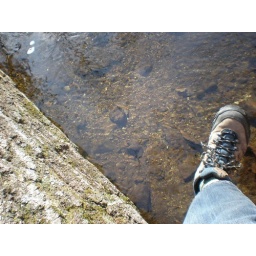
Clear water flows under the tree trunk